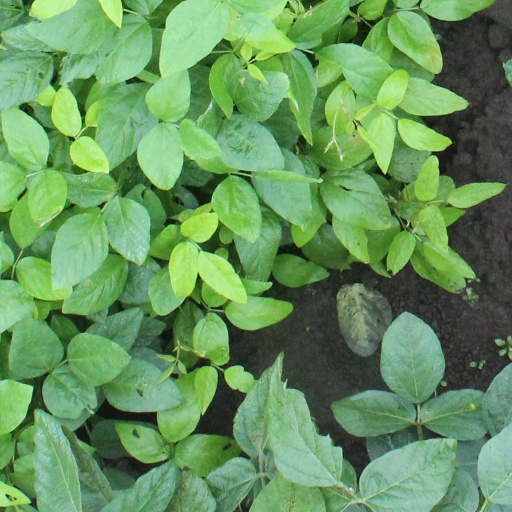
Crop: soybean